Michelle Obama

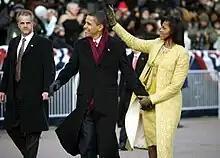
Obama wore Isabel Toledo clothes made of St. Gallen Embroidery to the 2009 presidential inauguration.

In June 2015, Obama undertook a weeklong trip to London and three Italian cities. In London, she spoke with students about international education for adolescent girls and met with both British prime minister David Cameron and Prince Harry. She was joined by her two daughters and mother. In November, she spent a week in Qatar, her first official visit to the Middle East. She continued advancing her initiative for international education for women by speaking at the 2015 World Innovation Summit for Education for her "Let Girls Learn" initiative in Doha, Qatar, and touring a school in Amman, Jordan, where she met with female students. During the Qatar trip, Obama had intended to visit Jordan as well, but the trip was canceled due to weather conditions. In Jordan, Obama had intended to visit an Amman school that had been constructed with assistance from U.S. funds.